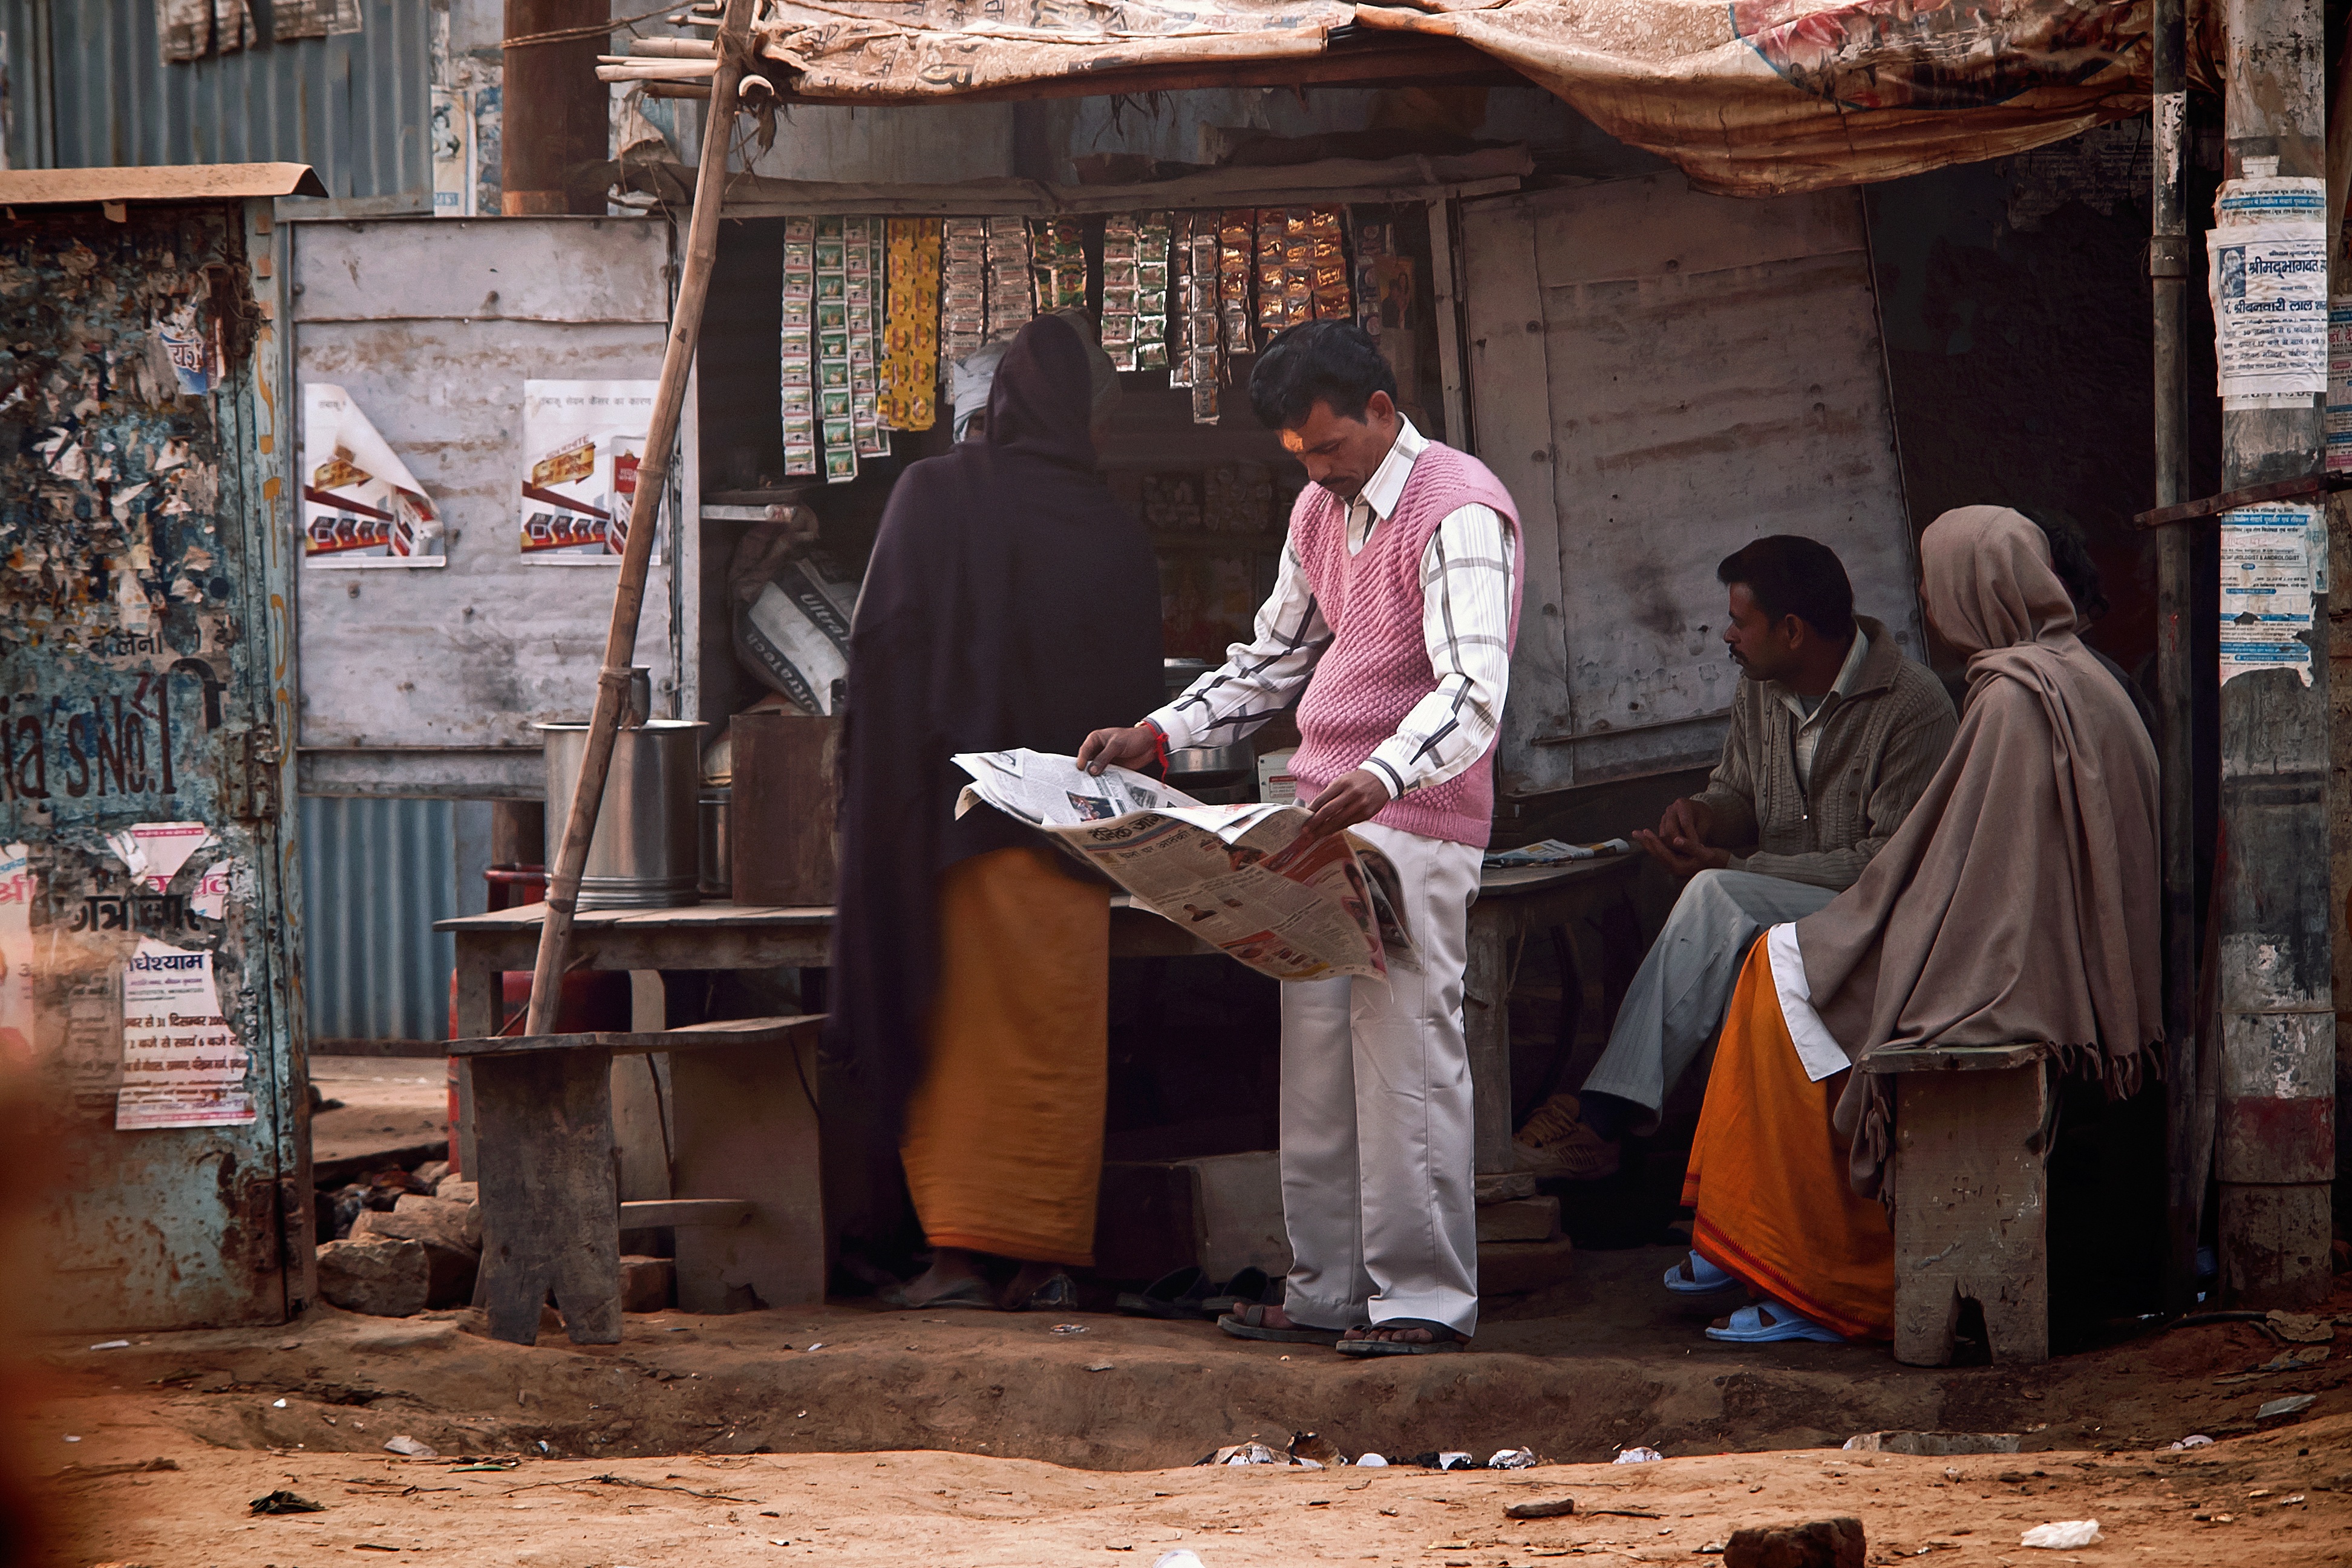
people, street, travel, religion, asia, art, temple, culture, day, india, hindu, tradition, news, booth, slum, hinduism, krishna, ancient history, vrindavana, paper news